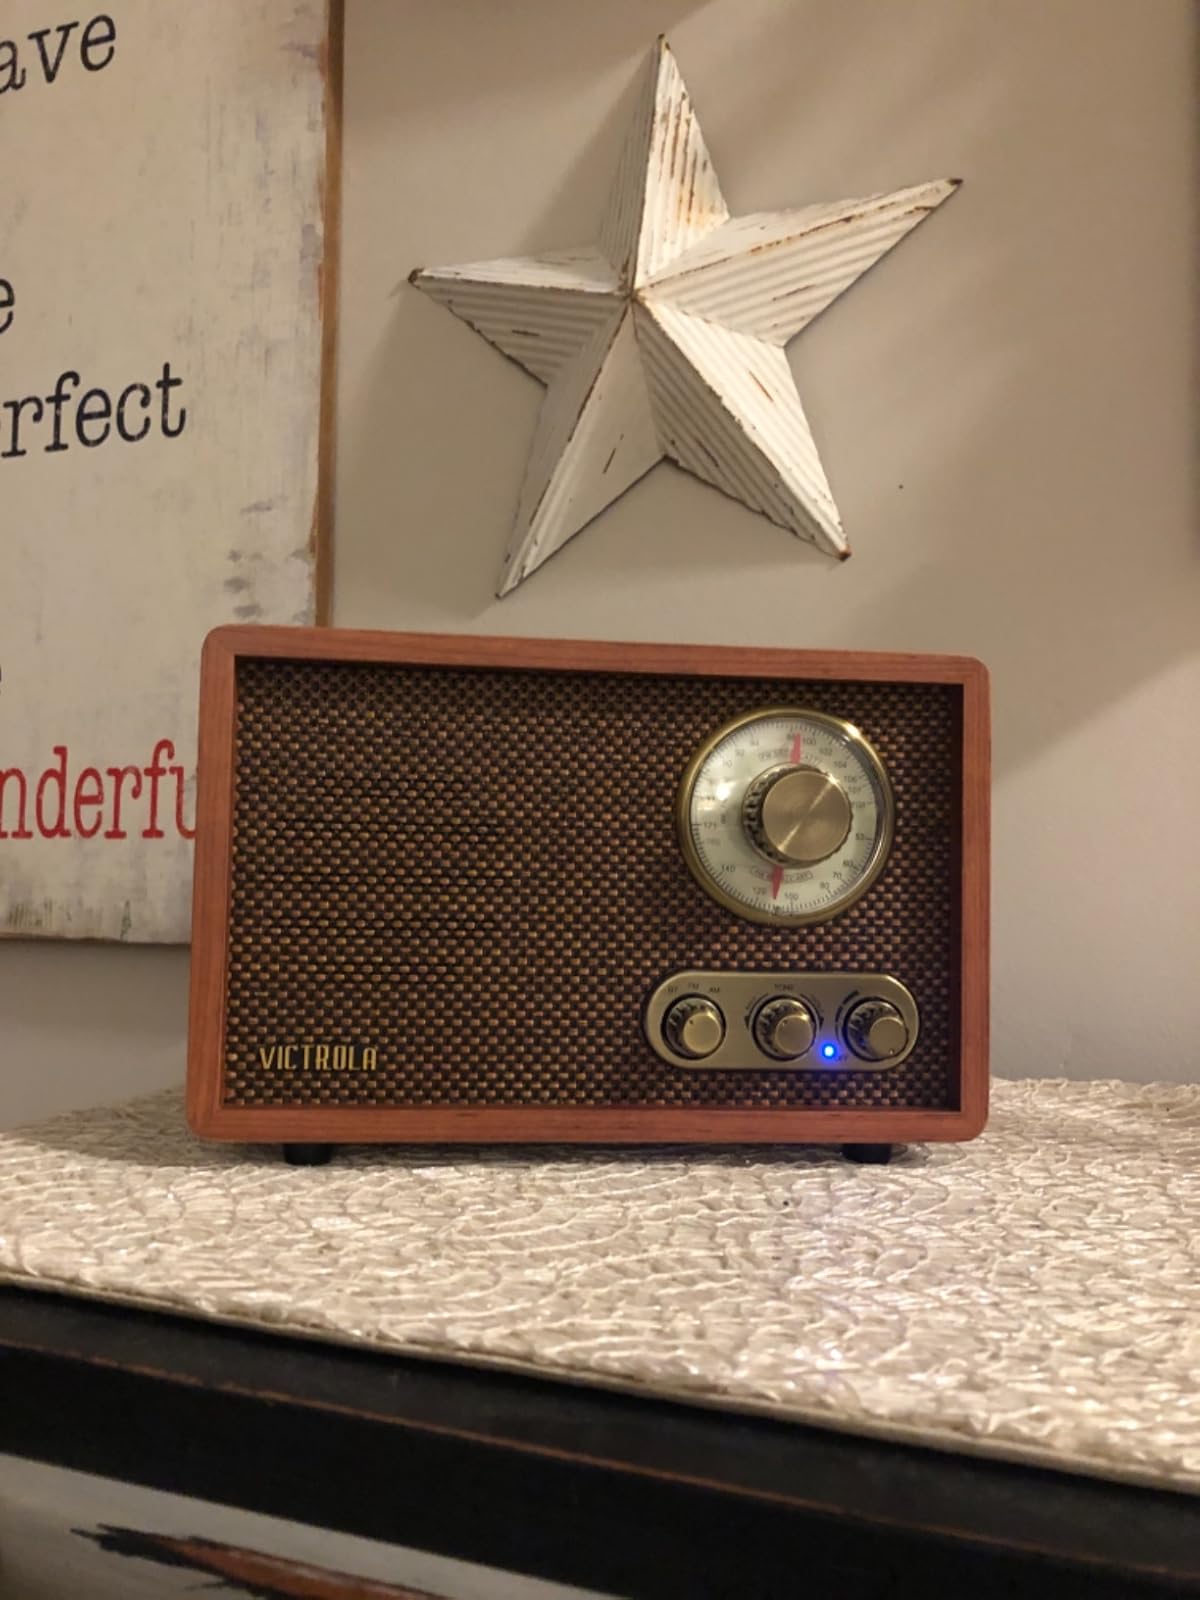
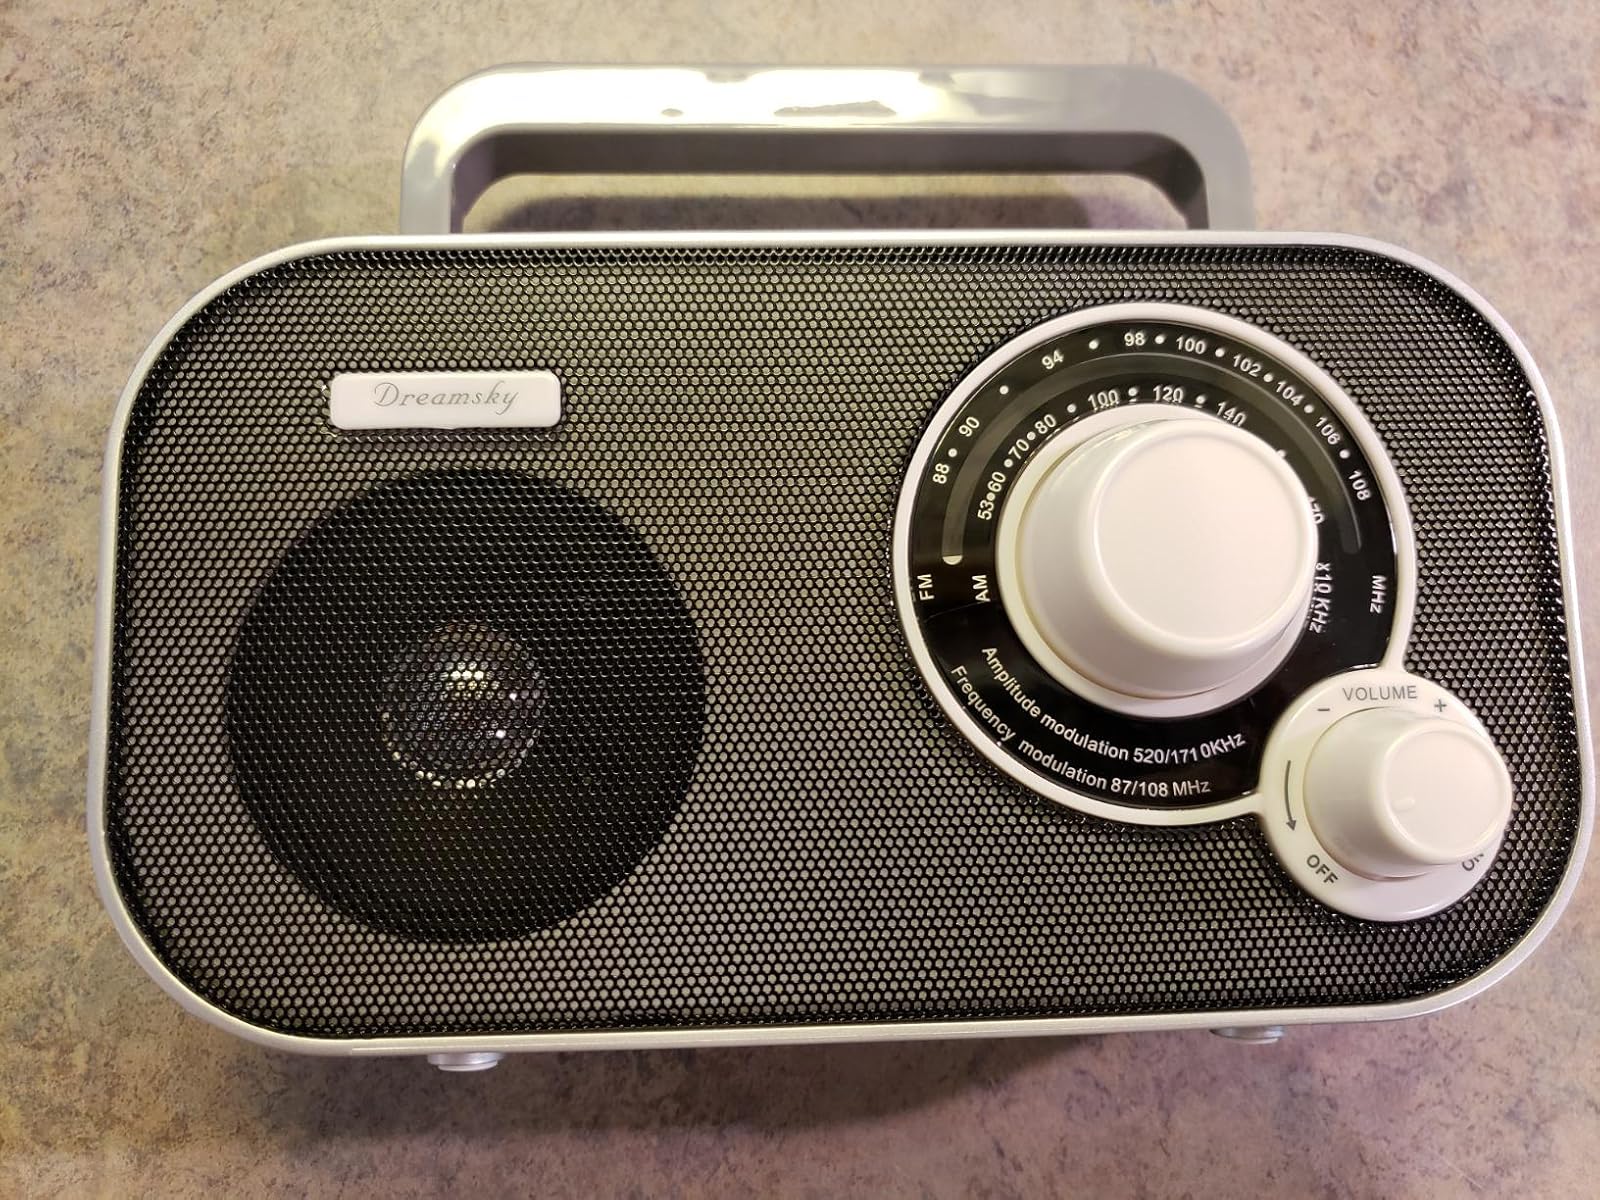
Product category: radio
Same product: no